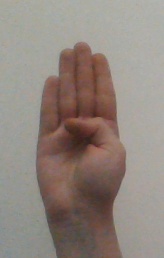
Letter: kaaf